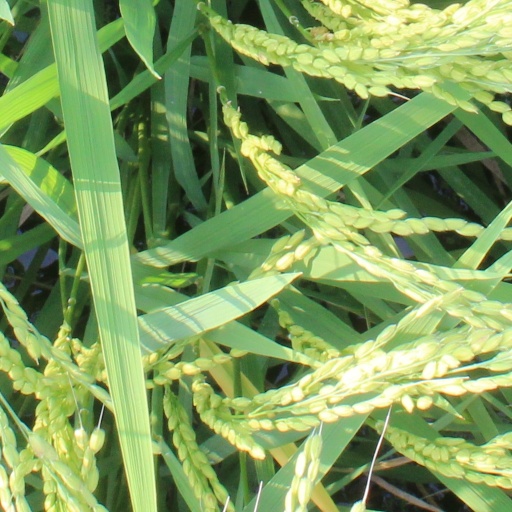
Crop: rice